Measham

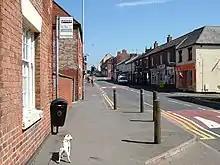
Measham High Street

By 1848 the population had reached 1,615. A further Methodist chapel and a Catholic church were built. The latter, funded by a local lady aristocrat, has since been demolished for housing.